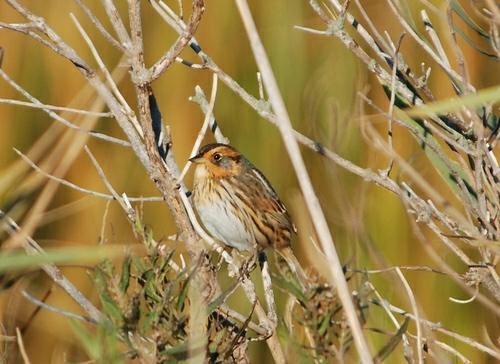
A photo of a nelson sharp tailed sparrow